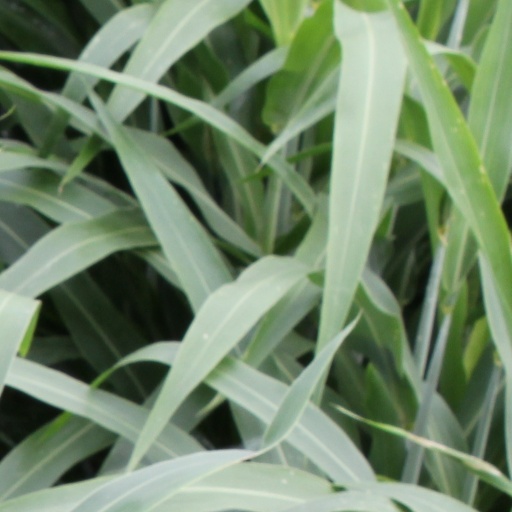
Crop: sorghum